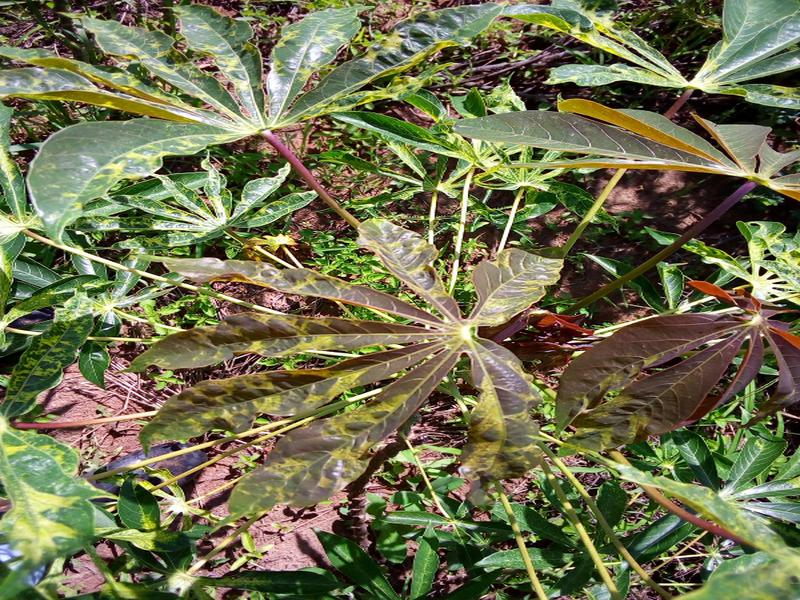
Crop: cassava
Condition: mosaic_disease